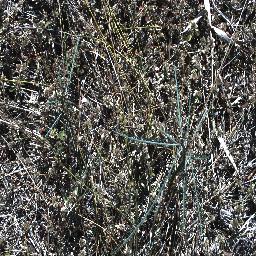
Label: parkinsonia